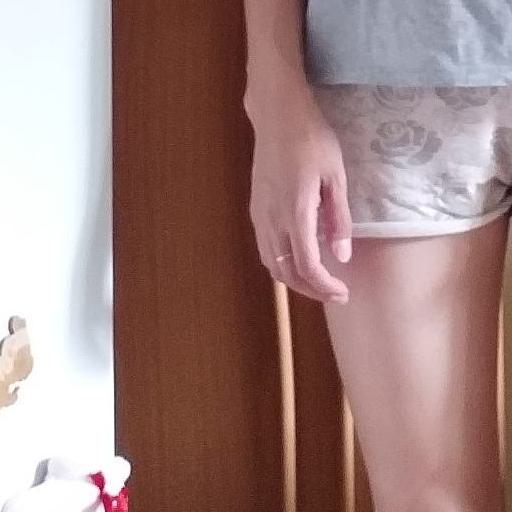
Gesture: no_gesture